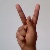
The image shows a hand gesture representing the letter 'K' in Indian Sign Language.